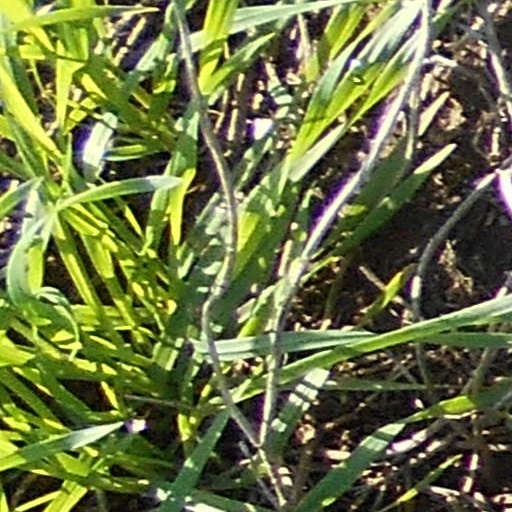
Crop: wheat